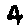
Label: 4